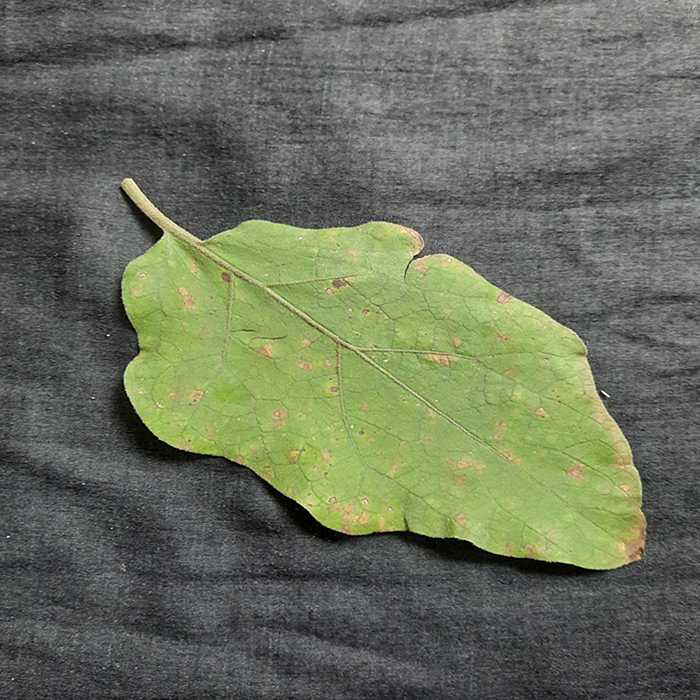
Plant: Eggplant
Label: Eggplant Cercopora leaf spot